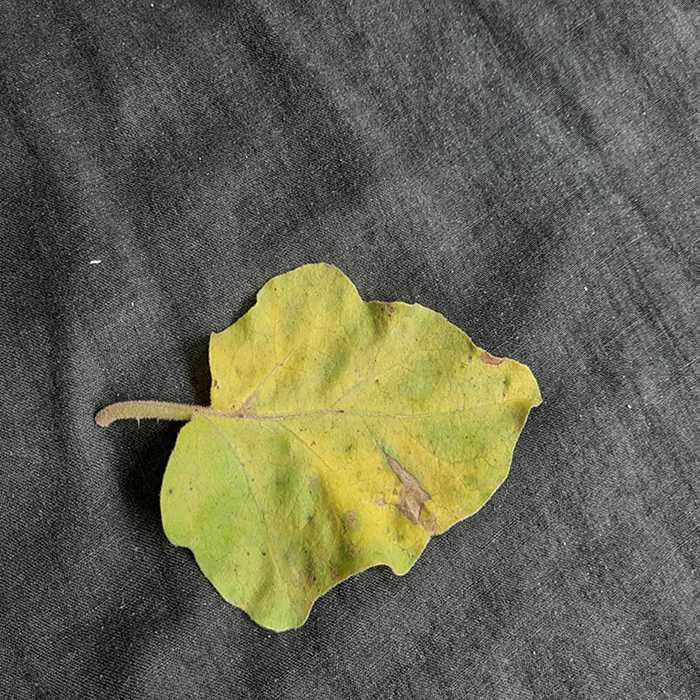
Plant: Eggplant
Label: Eggplant verticillium wilt